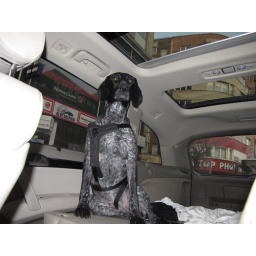
the roof windows are great to freak out on the pigions flying by